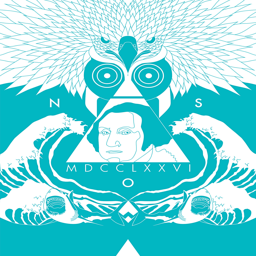
digital art selected for the #